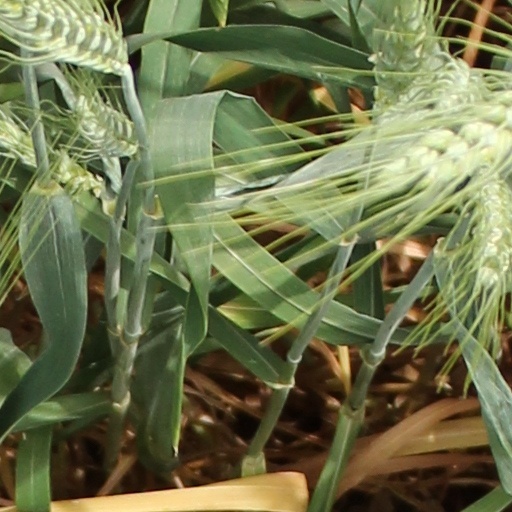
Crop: wheat